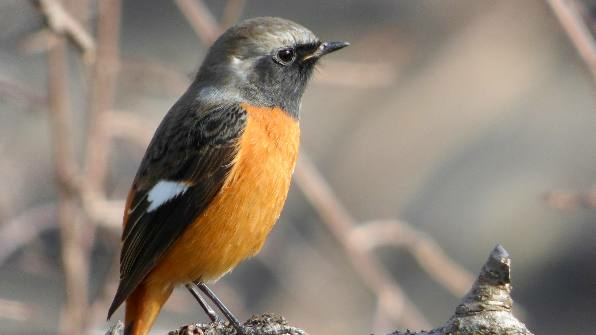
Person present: No